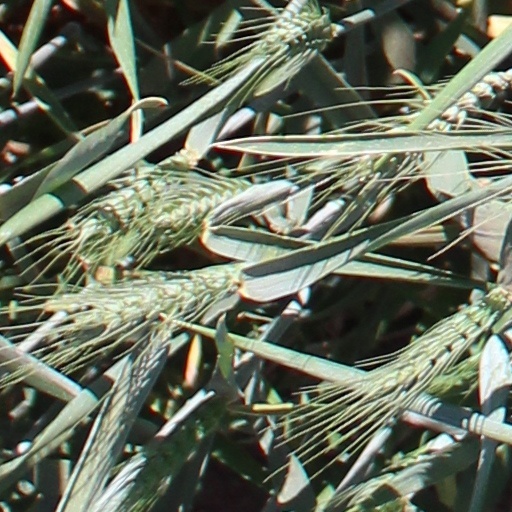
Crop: wheat